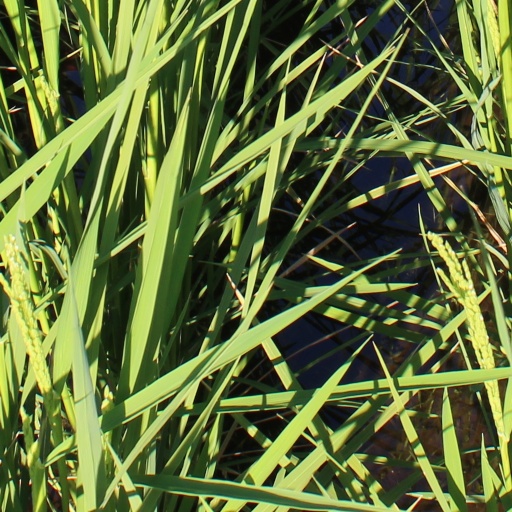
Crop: rice